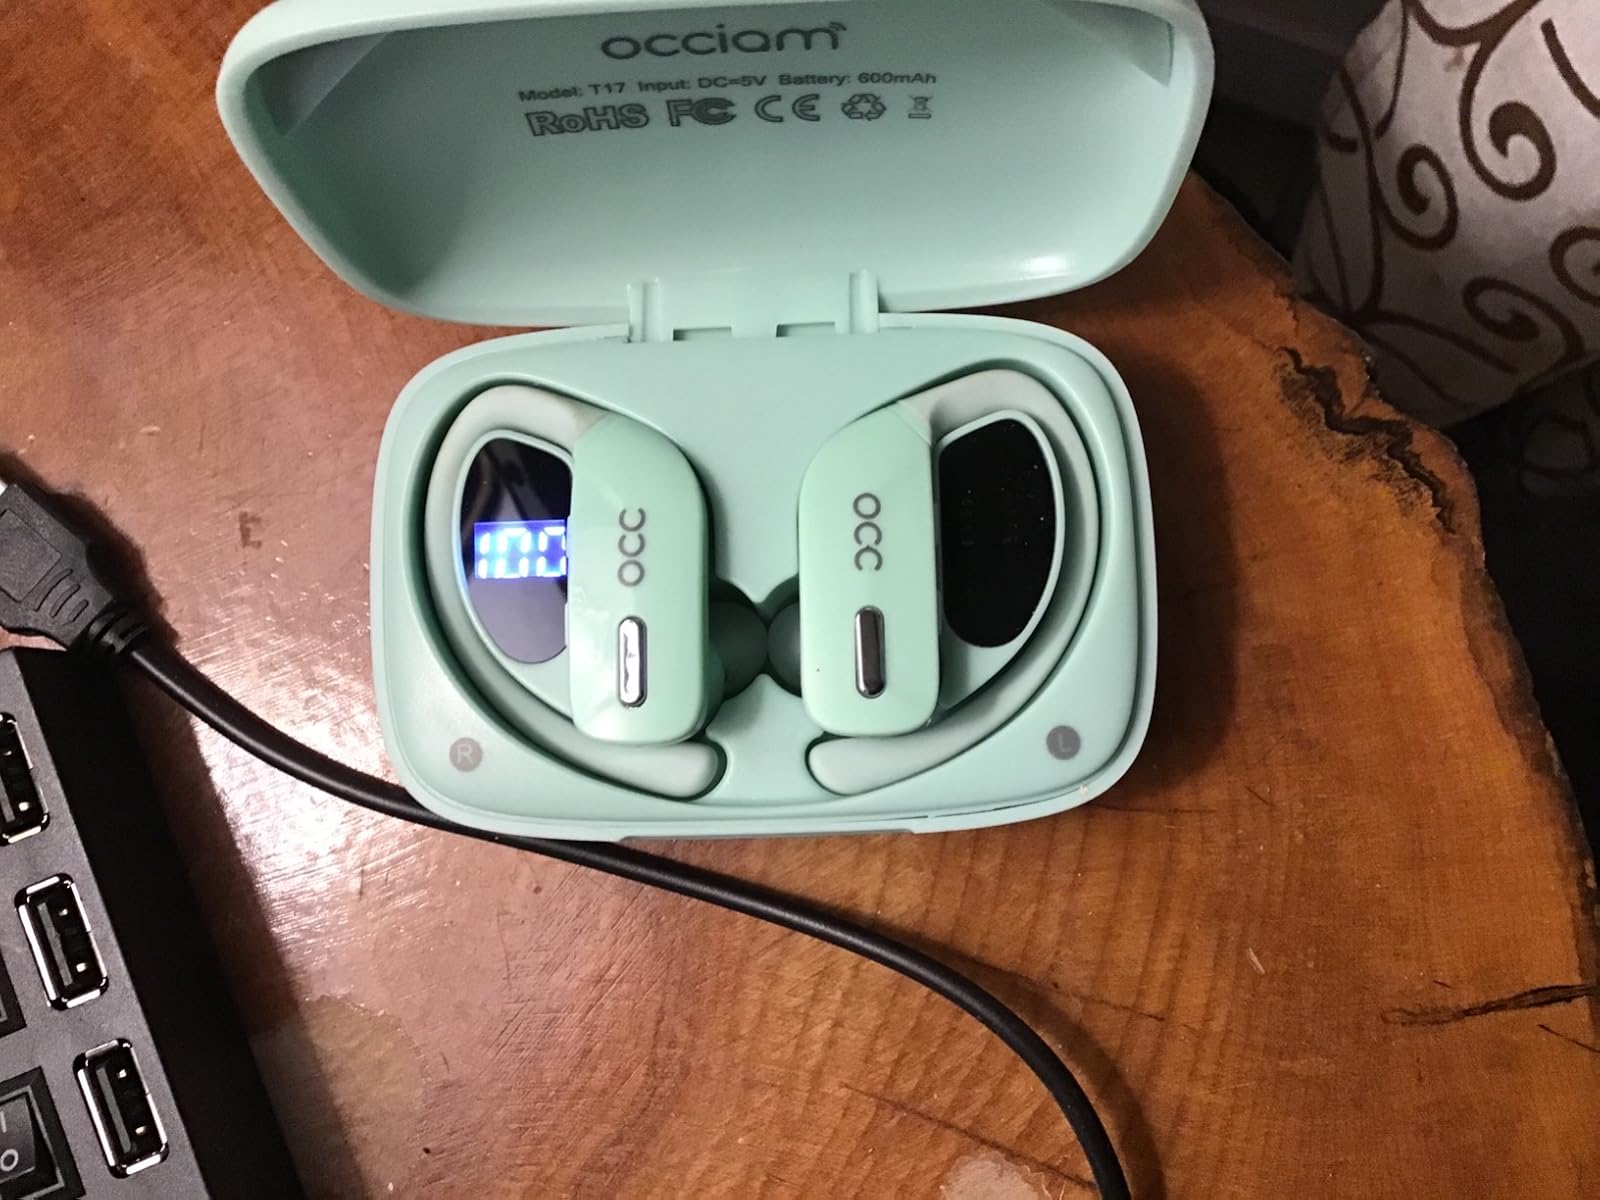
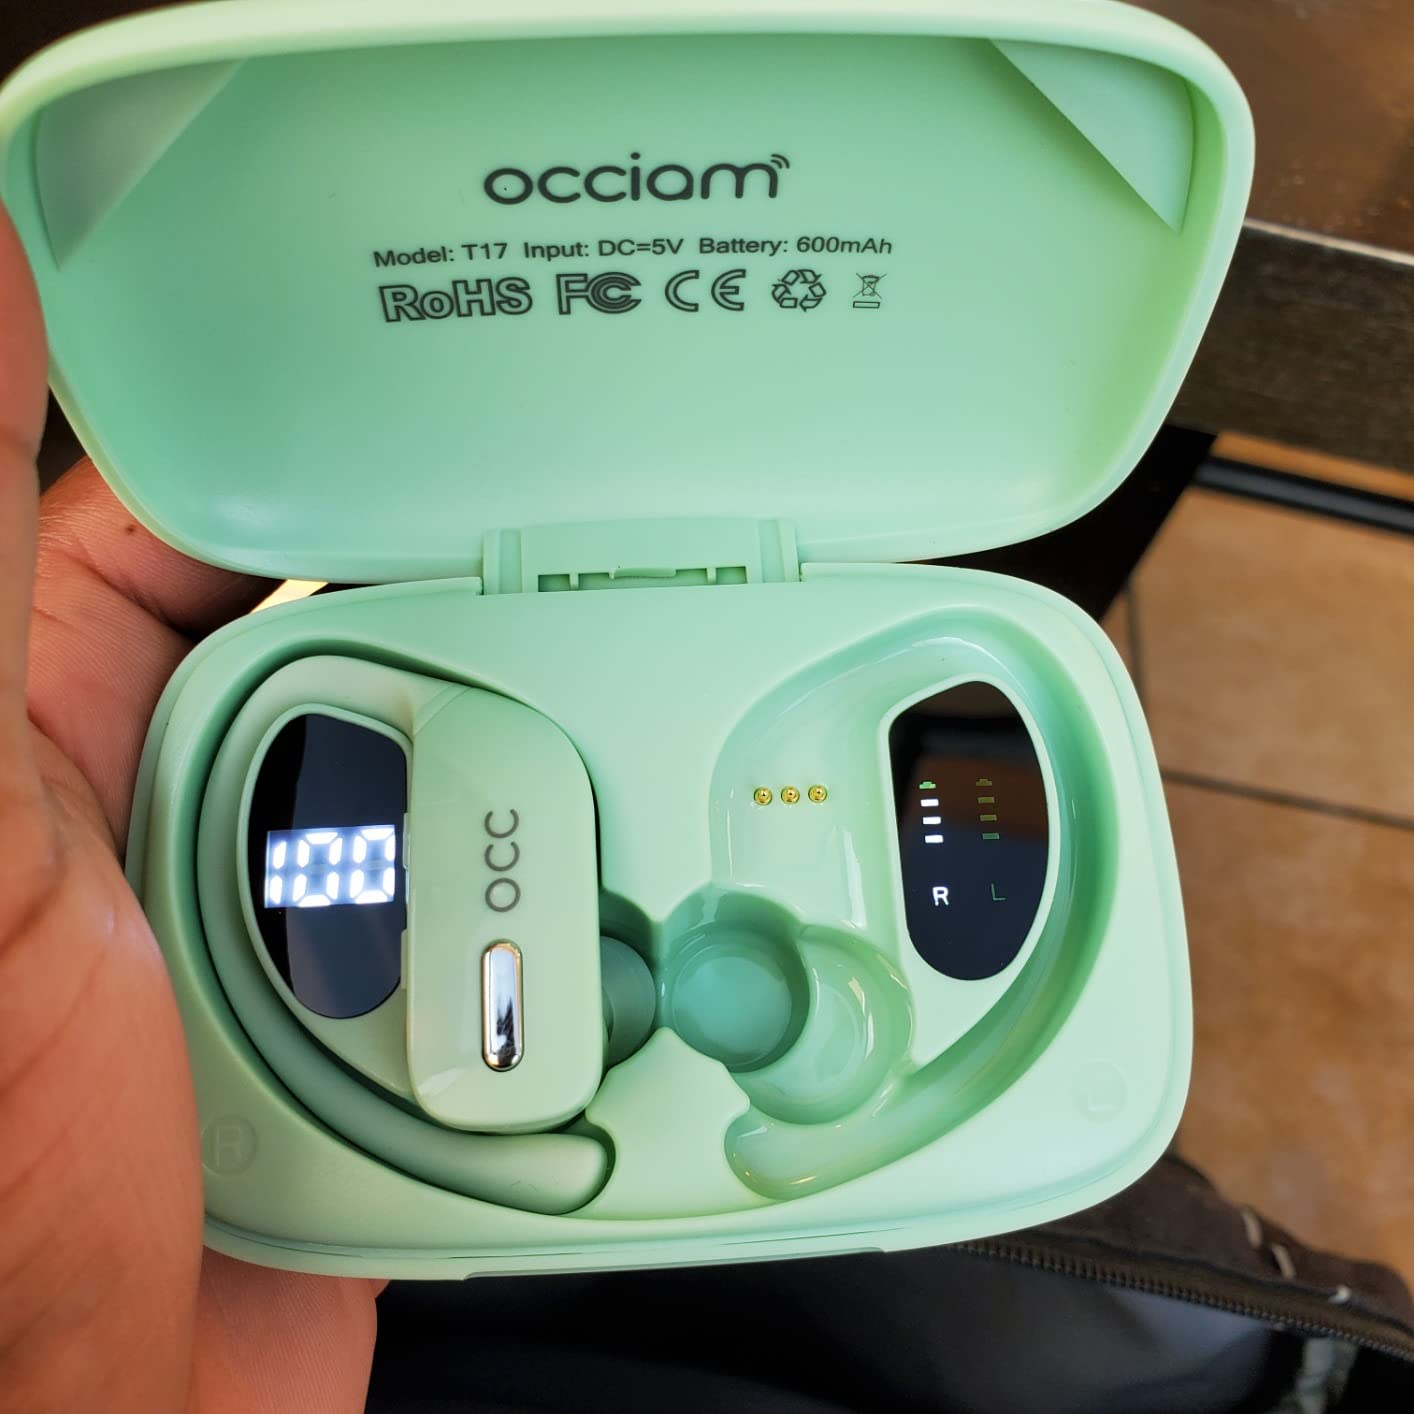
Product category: earbuds
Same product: yes